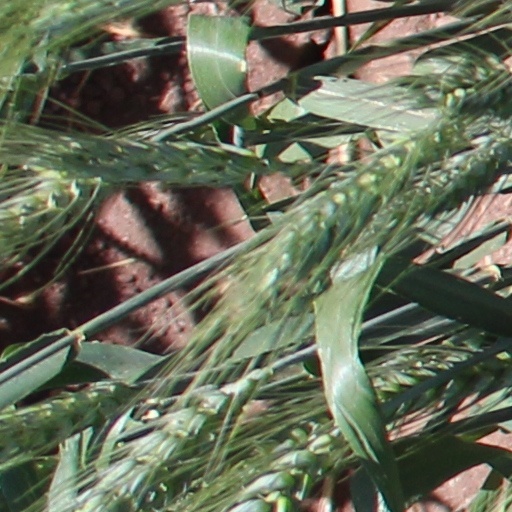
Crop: wheat